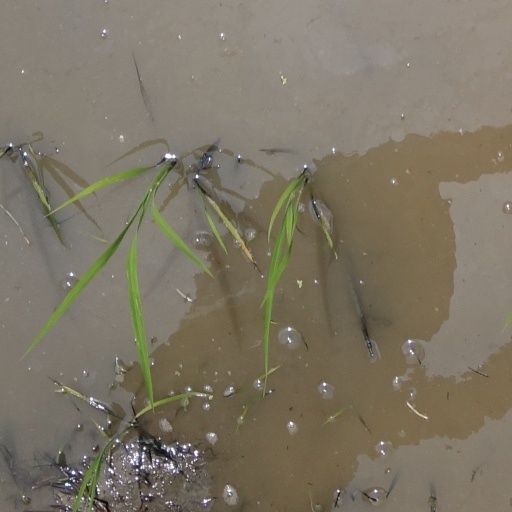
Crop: rice